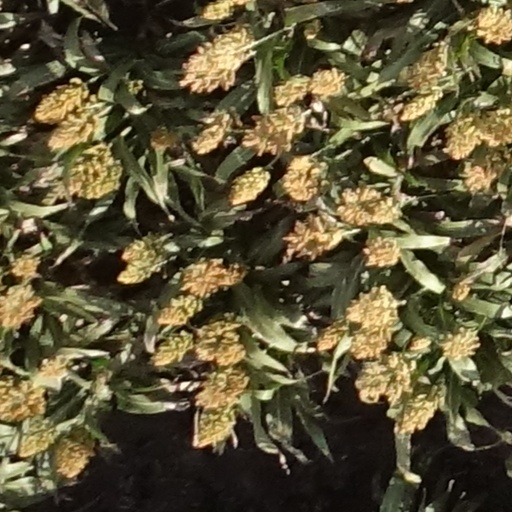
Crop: sorghum